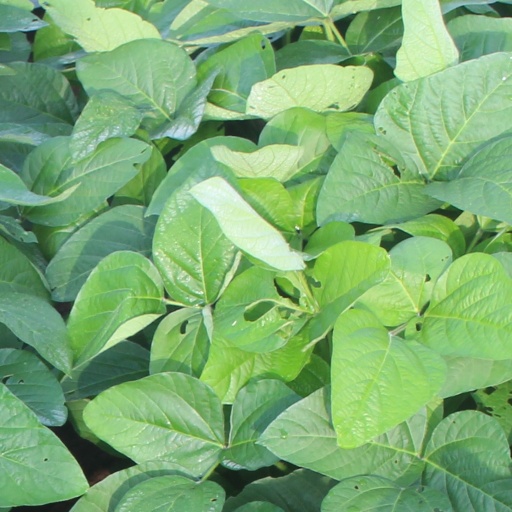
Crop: soybean